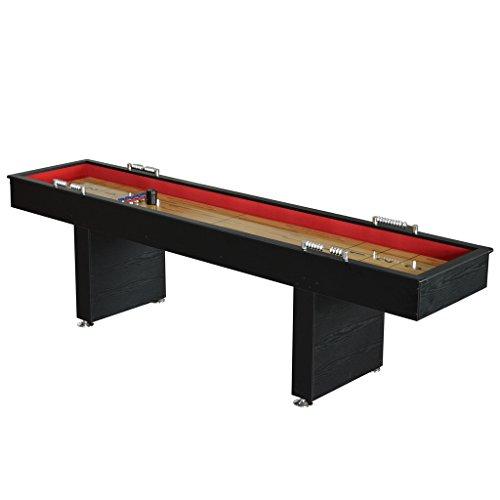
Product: Hathaway Avenger 9 ft. Recreational Shuffleboard Table
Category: Sports & Outdoors | Sports & Fitness | Leisure Sports & Game Room | Arcade & Table Games | Shuffleboard | Shuffleboard Tables
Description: TOURNAMENT QUALITY AT HOME – Enjoy smooth and accurate shuffleboard with the Avenger’s sleek, poly-sealed melamine surface.
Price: $19.99
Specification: Product Dimensions:         108 x 24.2 x 30 inches ; 156 pounds    |Shipping Weight: 235 pounds (View shipping rates and policies)|ASIN: B014WJ2QY2|Item model number: BG1203|    #32    in Shuffleboard Tables